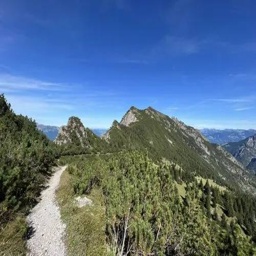
Triesenberg